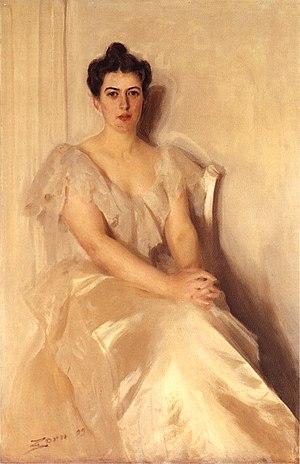
La Première dame des États-Unis, est le titre non officiel donné à l'hôtesse de la Maison-Blanche. Cette fonction étant traditionnellement occupée par la femme du président des États-Unis, le titre est souvent pris pour qualifier l'épouse du président en place. Cependant plusieurs femmes qui n'étaient pas l'épouse du Président ont servi comme First Lady lorsque le président était célibataire ou veuf ou quand l'épouse de ce dernier était dans l'incapacité de remplir le rôle de Première dame. Dans ces cas, le poste est occupé par une femme parente ou amie du Président. On parle alors aussi d'« hôtesse de la Maison-Blanche ».